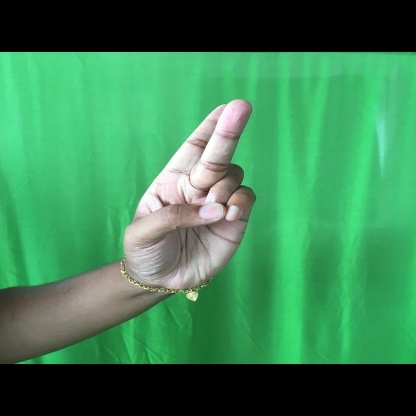
Mudra: Katrimukha